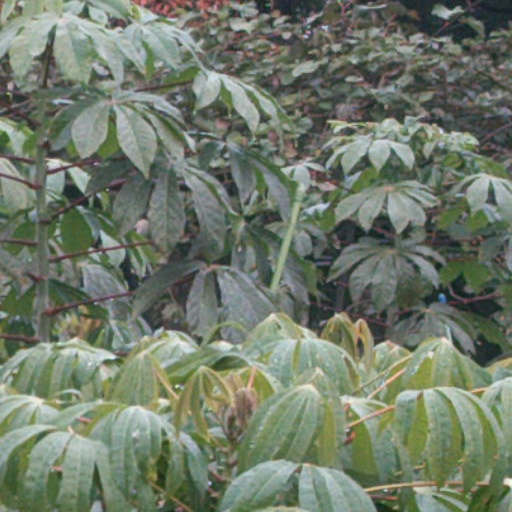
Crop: cassava